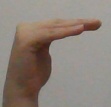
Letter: haa